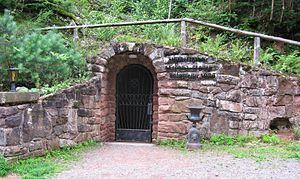
Voici une liste de mines situées en Allemagne excluant celles de Rhénanie-du-Nord-Westphalie, listées sur l'article dédié liste de mines en Rhénanie-du-Nord-Westphalie.